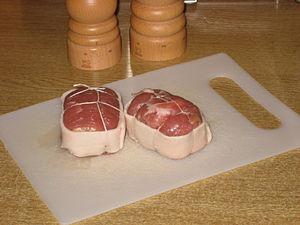
Paupiette de veau crue
Une paupiette est une tranche de viande fine, le plus souvent à base de bœuf ou de veau, que l'on recouvre d'une farce puis que l'on roule avant cuisson. La paupiette est appelée « alouette sans tête », en Provence, « oiseau sans tête » en Belgique, « fricandeau » en Suisse, ou encore « pigeon sans tête » dans le nord de la France.
Une crépinette est une préparation de viande hachée enfermée dans une crépine, à la différence de la saucisse où le contenant est un boyau et de la paupiette dont l'enveloppe est une fine tranche de viande. Elle est de forme aplatie.